Tea culture in Japan

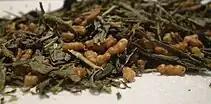

Sencha is by far the most widely produced green tea in Japan, accounting for 58% of raw tea in 2015, and is grown in all the country's tea-growing regions. The specific processing method developed in the eighteenth century involves stopping oxidation of the leaves by steaming, for varying lengths of time depending on the quality required (from 30 sec. to around 2 min. 30 sec.). The leaves are then cooled, wrung out and rolled, three times. Next, this "raw" tea (called aracha) undergoes secondary processing to obtain the finished product: the leaves are shaped, dried by heating according to traditional green tea production methods, sorted, selected and finally blended according to consumer tastes.